Panagia Trypiti

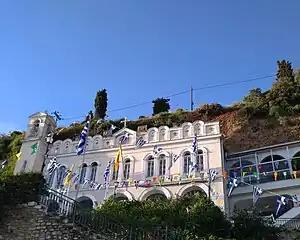
The sacred shrine of Panagia Trypiti

Panagia Trypiti is a historic sacred shrine of Theotokos in the town of Aigio, Greece. It is one of the most important Orthodox shrines of pilgrimage in Greece. The shrine is dedicated to the Mother of God of the Life-giving Spring. It is built on a steep cliff almost 30 meters high, near to sea. The many and impressive miracles which occur through the intercessions of the Virgin Mother have consecrated the church in the conscience of the faithful as a national shrine. Thousands of believers, from all over Greece, arrive at Aigio on Bright Friday every year, to get Panagia's grace and to get Her blessing. In the 14th volume of the French monthly magazine Revue des deux Mondes of the year 1876 it is mentioned that it was a big fest for the people of Aeghion "grande fête locale à Aigion ... Dès le matin, tous les habitans, hommes, femmes, enfans, s'y rendent en pèlerinage; puis tous reviennent ensemble au milieu des fusillades et des détonations des varellota (petit baril)". It even mentions the use of firecrackers that day. This day every year there is a procession of the Holy Icon through the streets of Aigio and it is an official religious holiday (recognized as an official holiday by a Royal decree of 8 May 1933). The name "Trypiti" comes from the Greek word "tripa" meaning hole, cave, because the miraculous icon of Panagia was found in a hole in the rock. In the narthex of the church (which is on the ground floor) there is a spring of water.The faithful drink this water as a blessing since it is believed that it works miraculous cures.